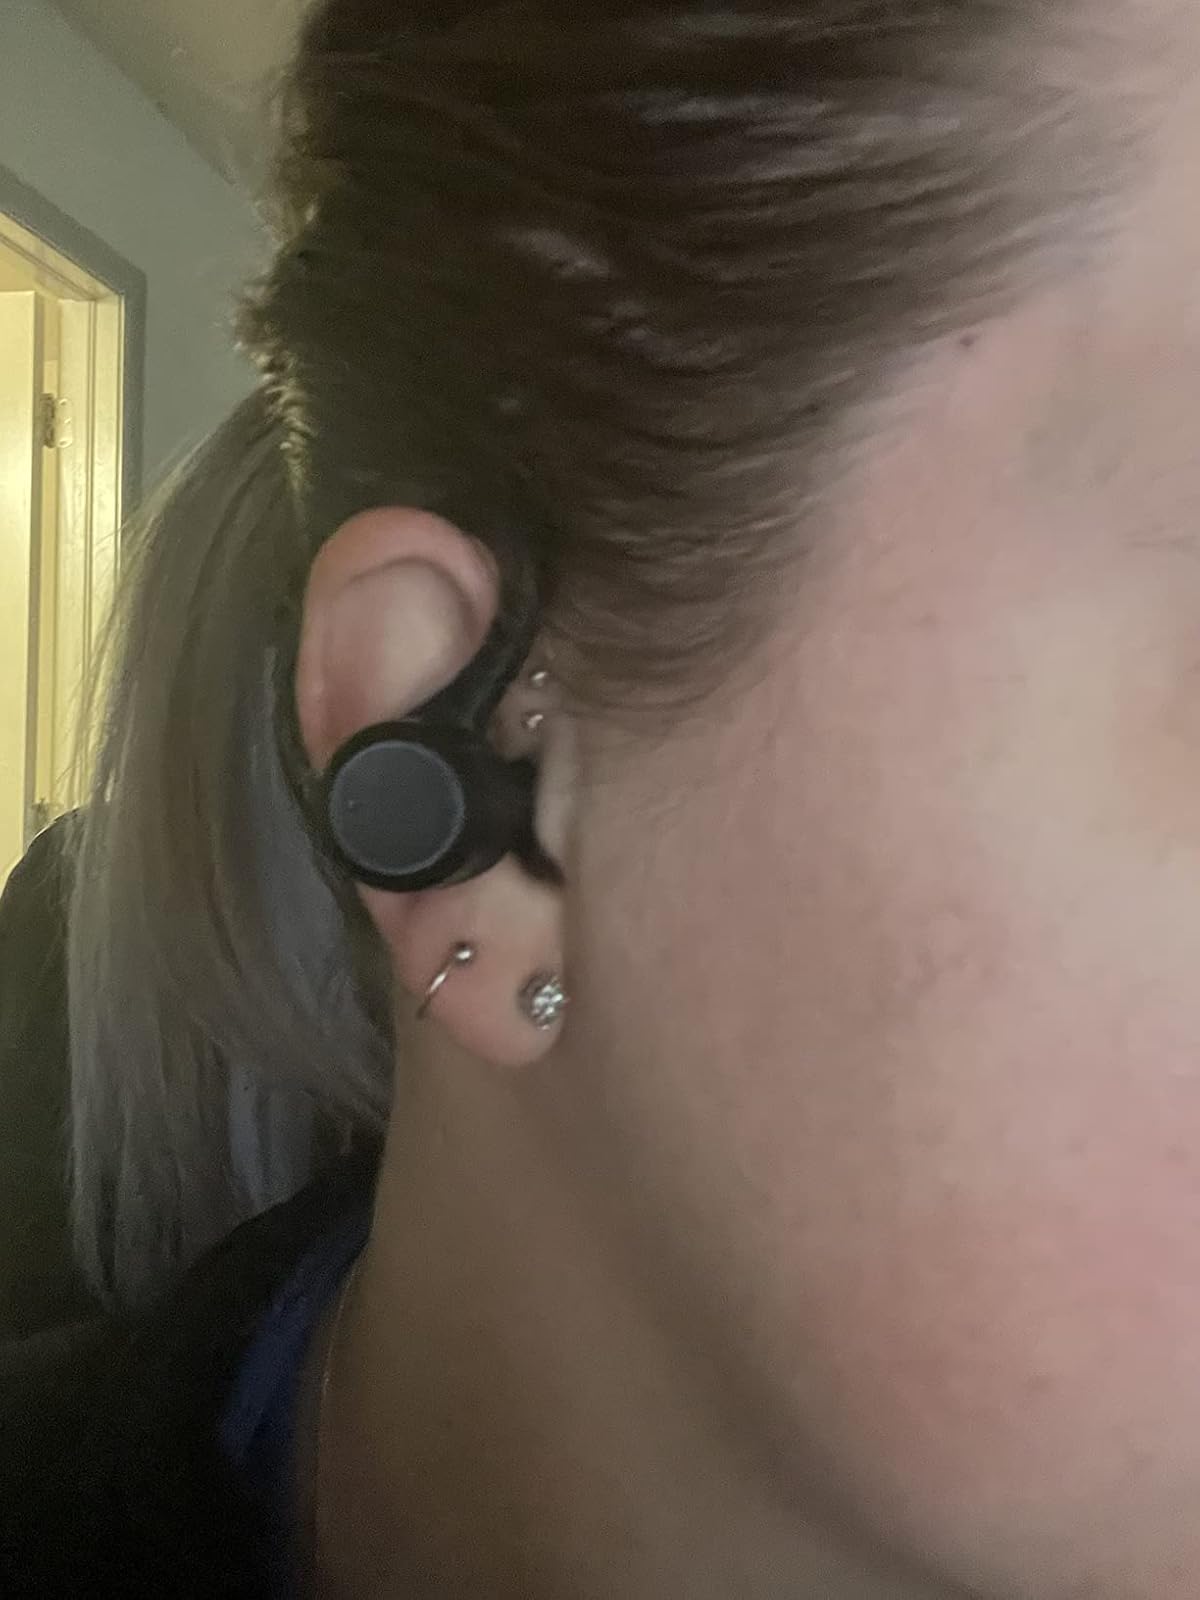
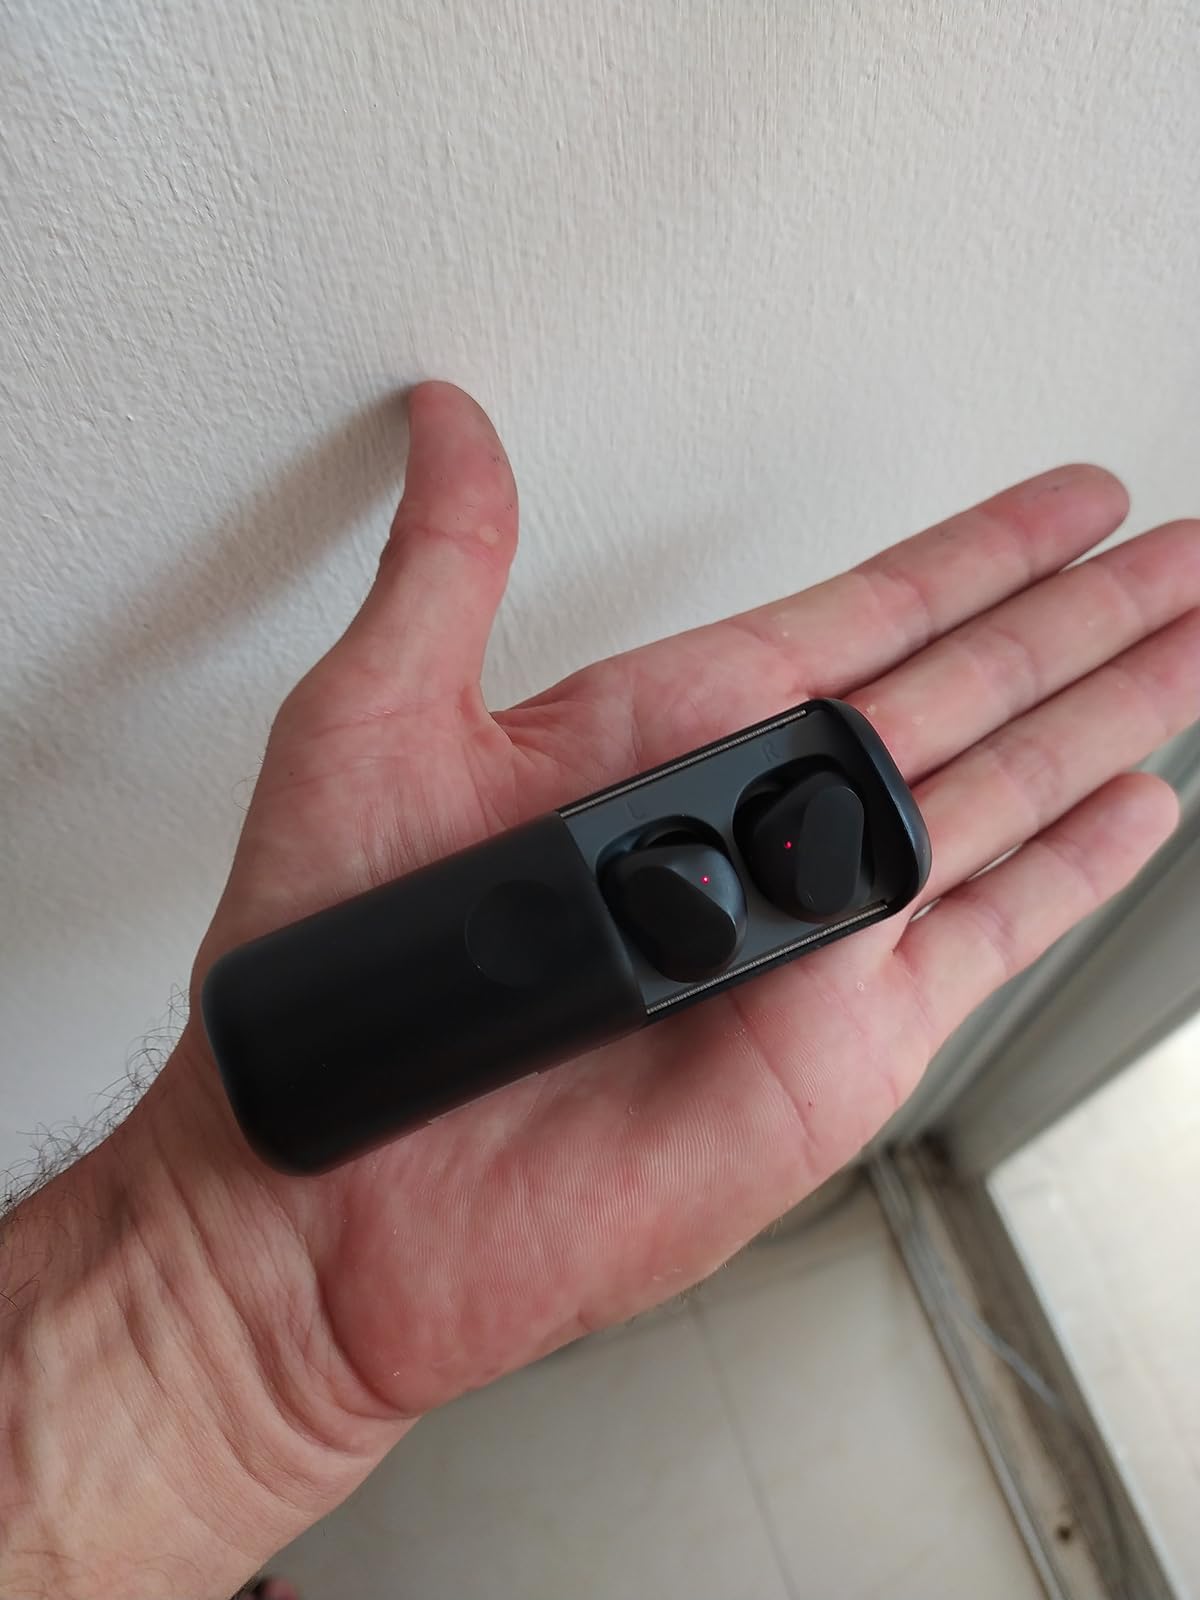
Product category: earbuds
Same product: no